SBB Be 3/5

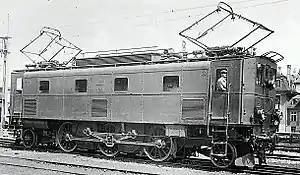
Be 3/5 number 11201 in the 1930s

The Be 3/5 11201 was one of four test locomotives ordered by the Schweizerischen Bundesbahnen (Swiss Federal Railways) (SBB) in June 1917.